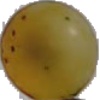
Label: white_grape